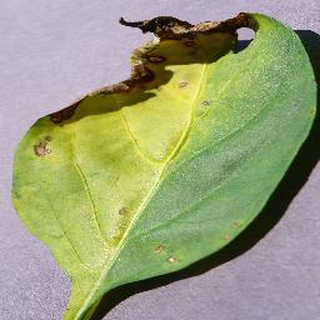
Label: bell_pepper_bacterial_spot